Walter D. Powell

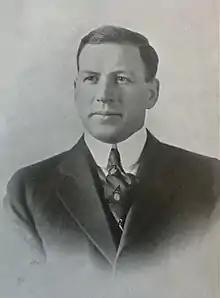

Walter Daniel Powell (July 15, 1891 – September 15, 1967) was an American football player and coach of football, basketball, and baseball.